Praça Onze

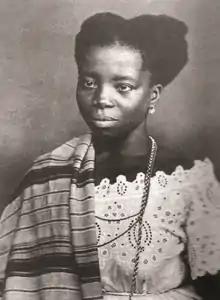
Tia Ciata.

Praça Onze (English: Eleven Square) is a historic site in the central region of Rio de Janeiro. It is located in the Centro district, on the border with the Cidade Nova district. The original Praça Onze de Junho (June 11th Square), named after the date of the Battle of Riachuelo, existed until the 1940s. It bordered the streets of Santana (to the east), Marquês de Pombal (to the west), Senador Euzébio (to the north) and Visconde de Itaúna (to the south).